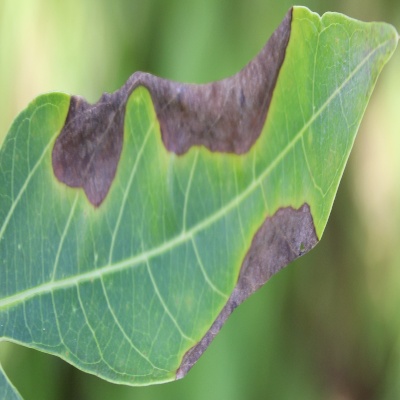
Crop: Cassava
Condition: bacterial blight